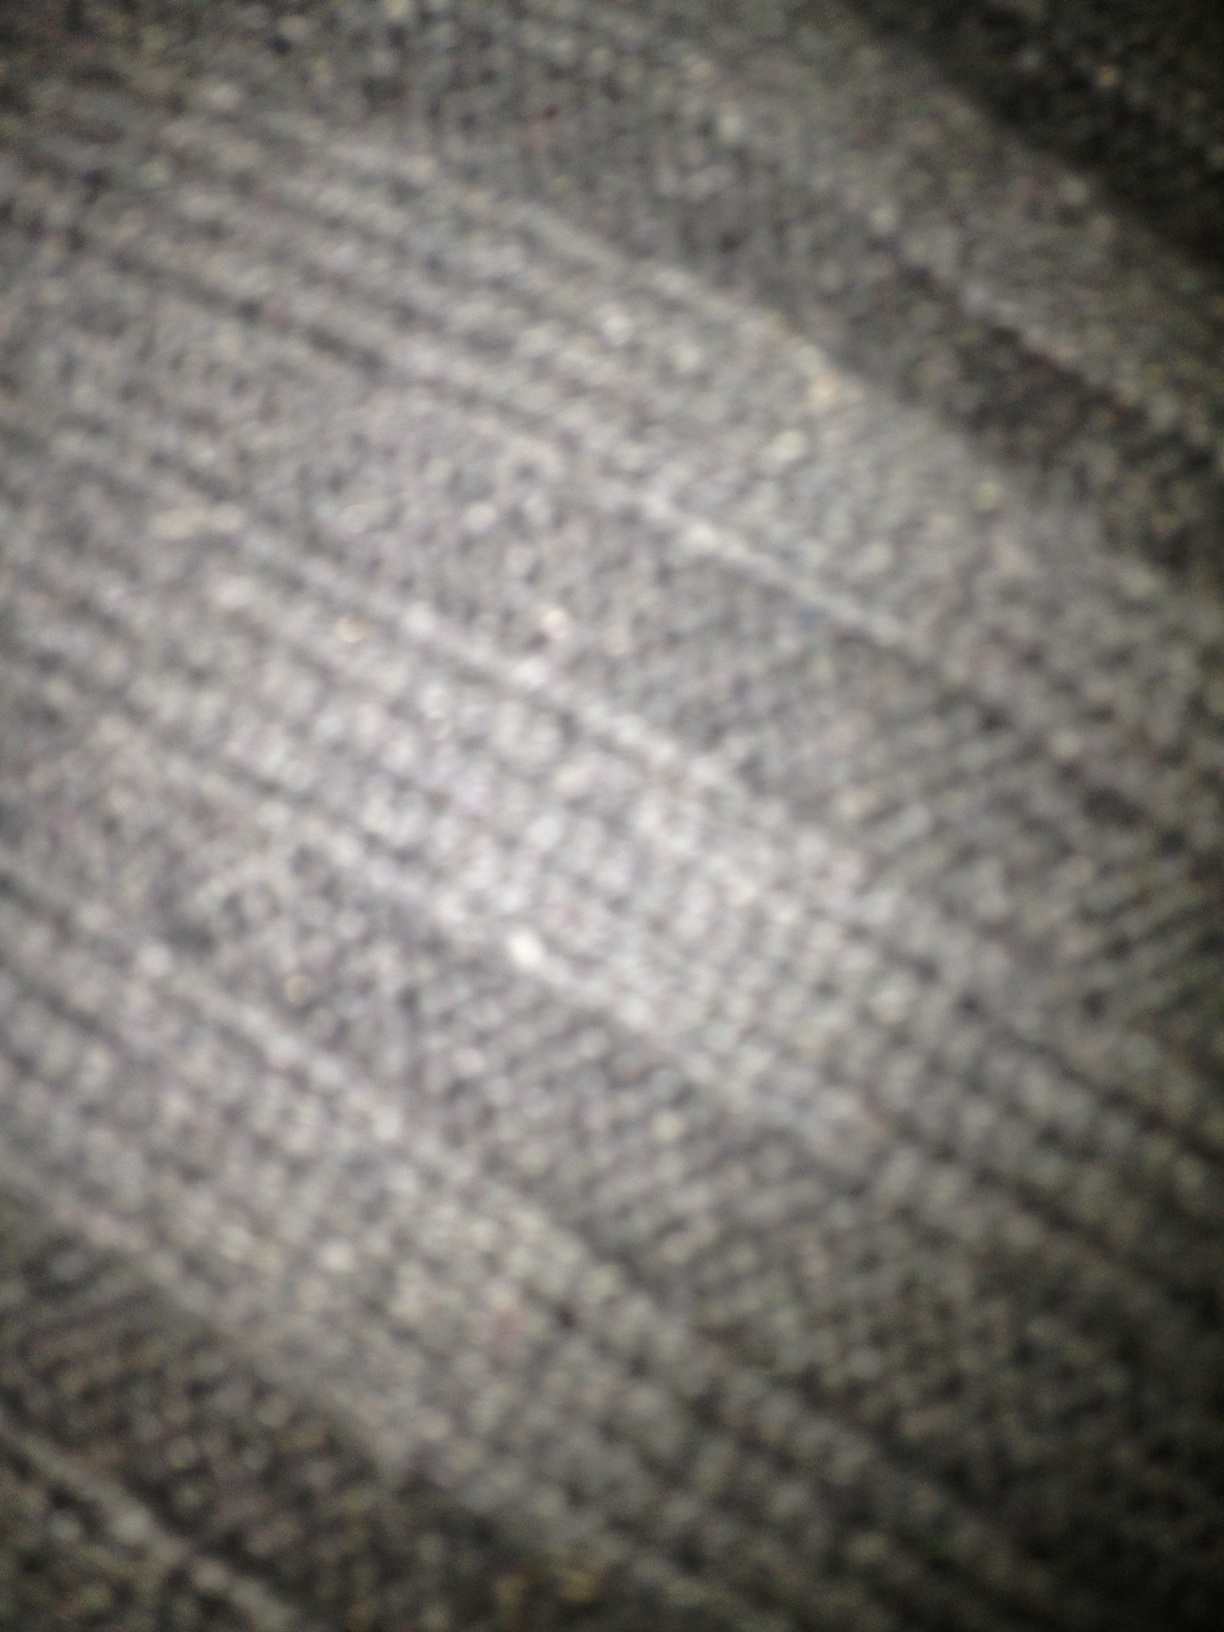Question: this sweater.
Answer: unanswerable